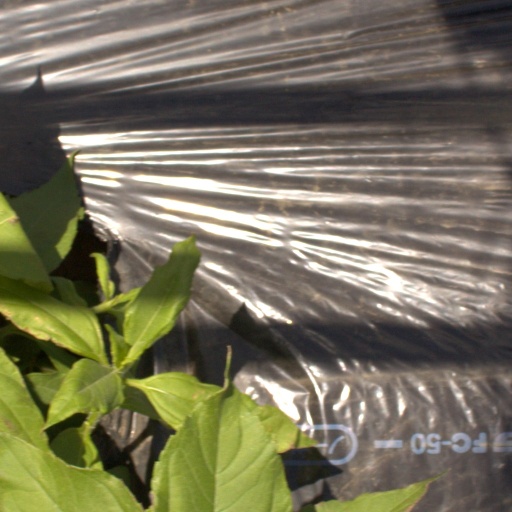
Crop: Jerusalem artichoke